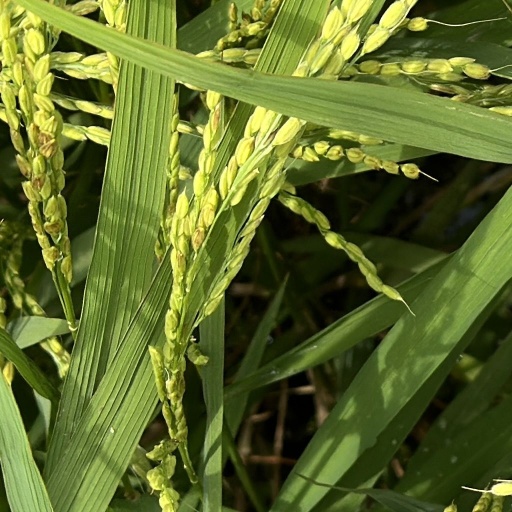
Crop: rice